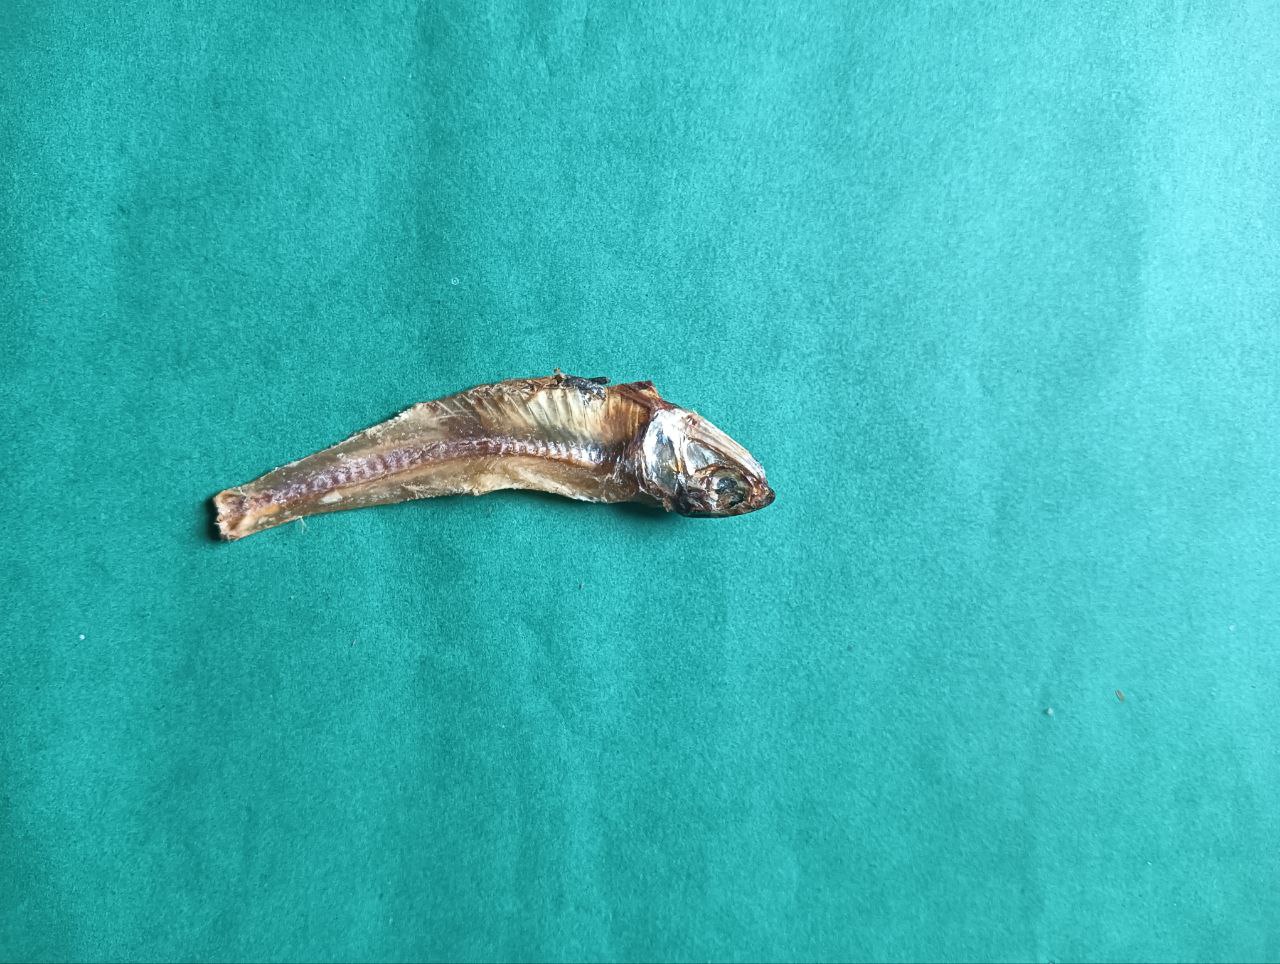
Species: narkeli